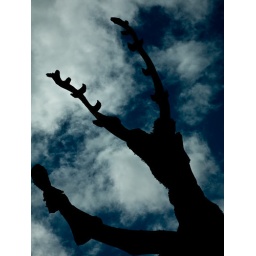
Giant deer sculted from felled tree by river wey in Guildford